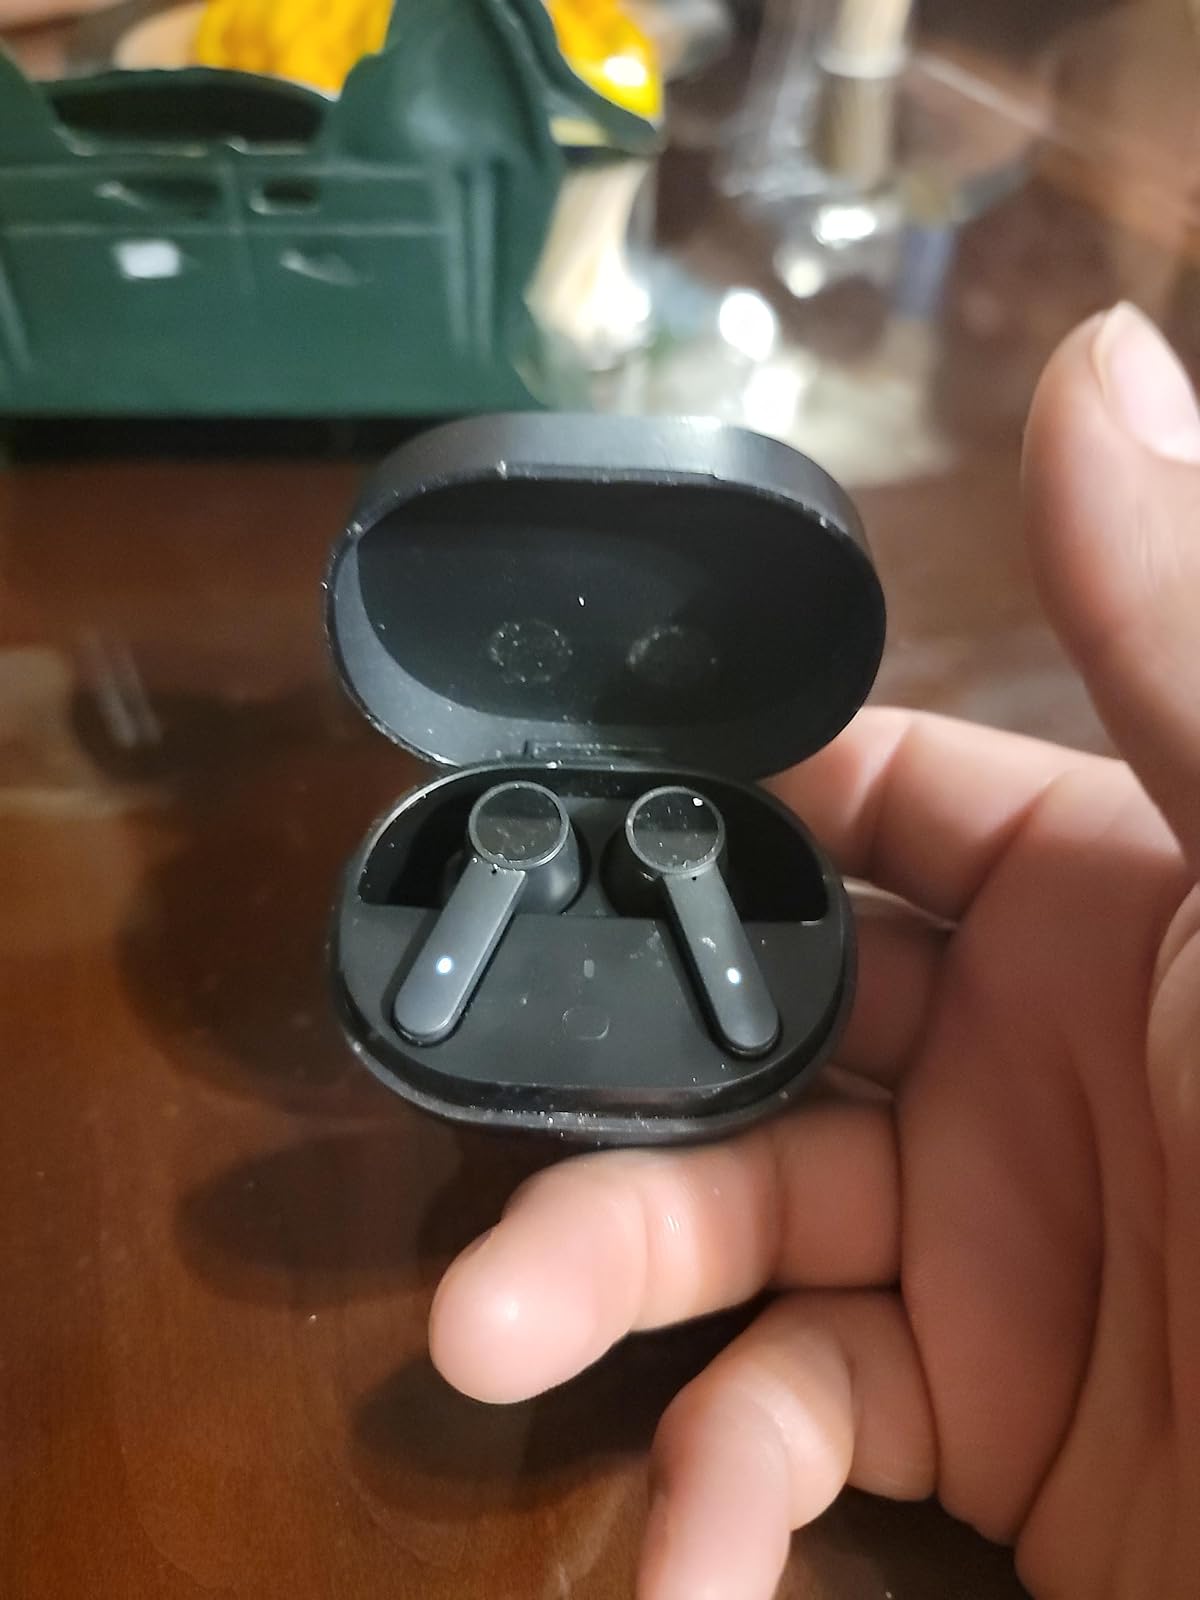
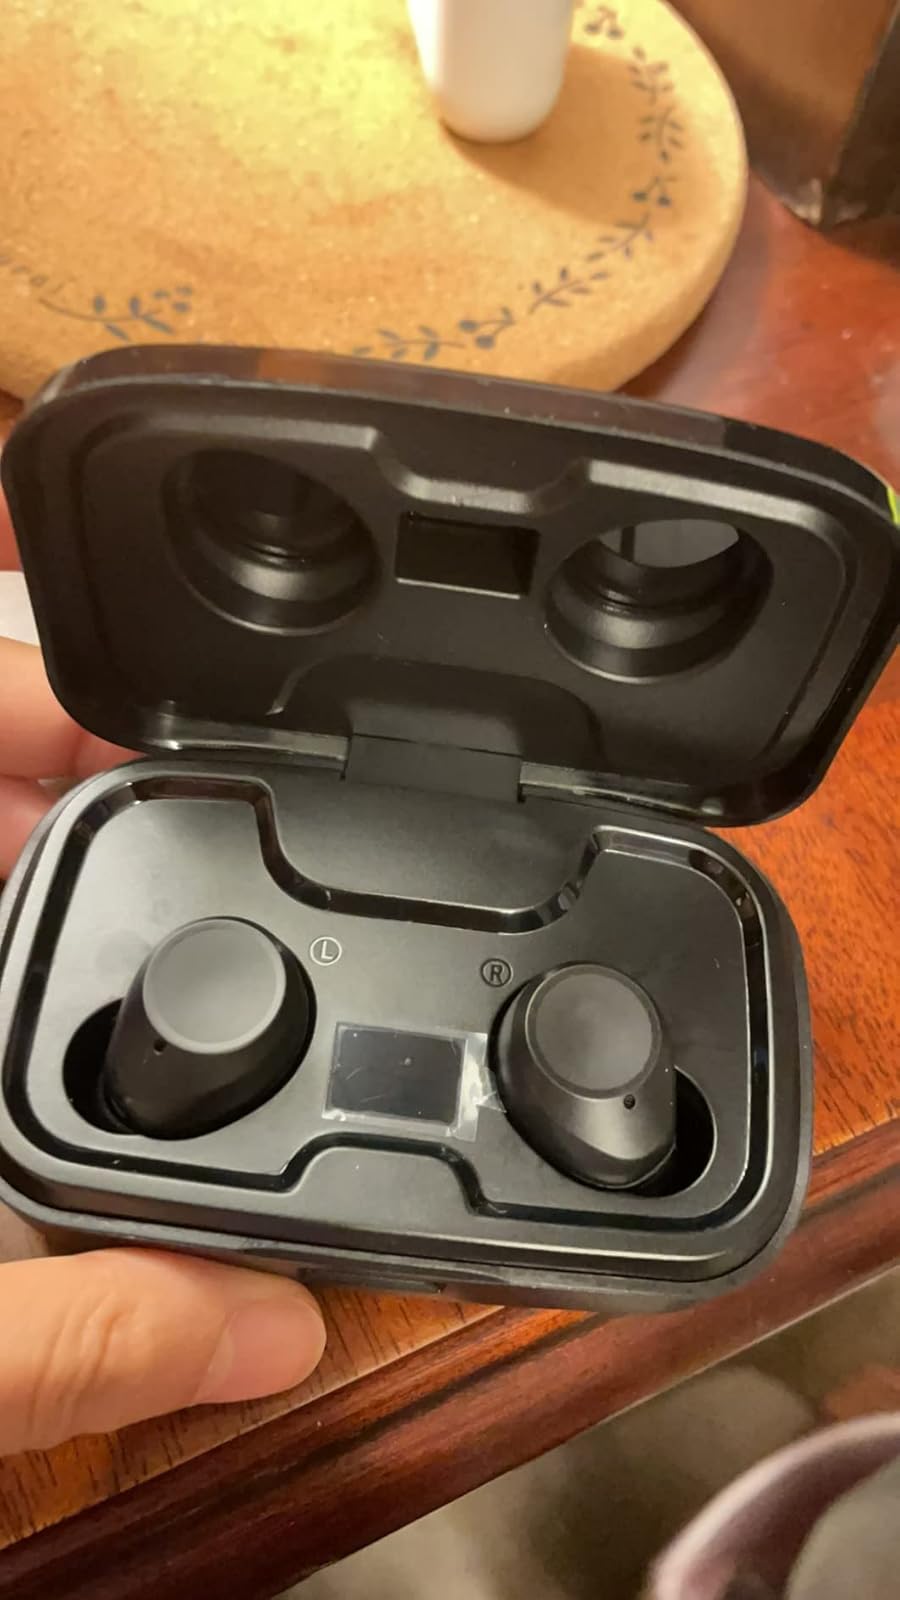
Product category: earbuds
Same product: no